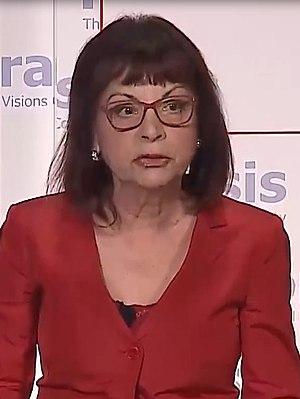
Maria Manuel Leitão Marques est une universitaire et femme politique portugaise membre du Parti socialiste.